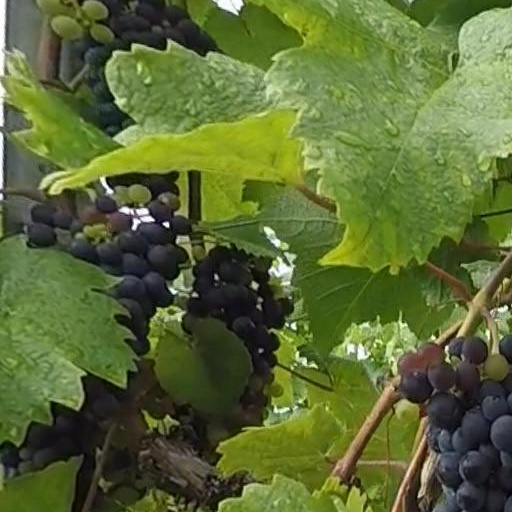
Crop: grape